Simon Royce

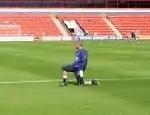

Simon Ernest Royce (born 9 September 1971) is an English football coach and former professional footballer who is goalkeeping coach at Leyton Orient.